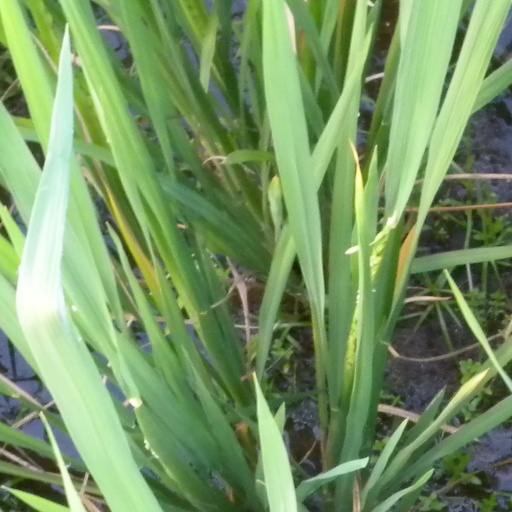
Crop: rice